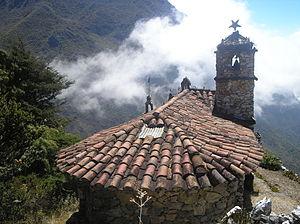
Juan Félix Sánchez, de son nom complet Juan Félix Sánchez Sánchez est un artiste et artisan vénézuélien, né à San Rafael de Mucuchíes le 16 mai 1900 et mort dans la même ville le 18 avril 1997. Artiste éclectique, tisseur et architecte autodidacte, il a notamment conçu la Capilla de San Rafael de Mucuchíes, et à El Tisure, une zone montagneuse des Andes vénézuéliennes, le Capilla del Filo, et celle d'El Bohío, dédiée à Notre-Dame de Coromoto.